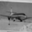
Label: airplane